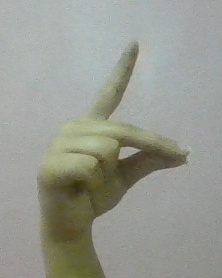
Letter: ta